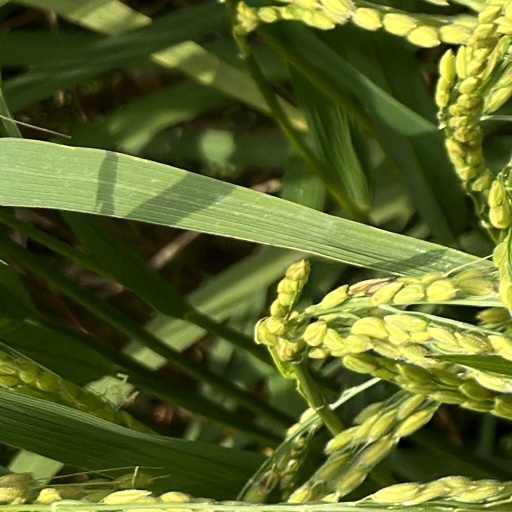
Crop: rice